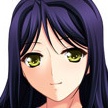
Portrait style: Anime Portrait